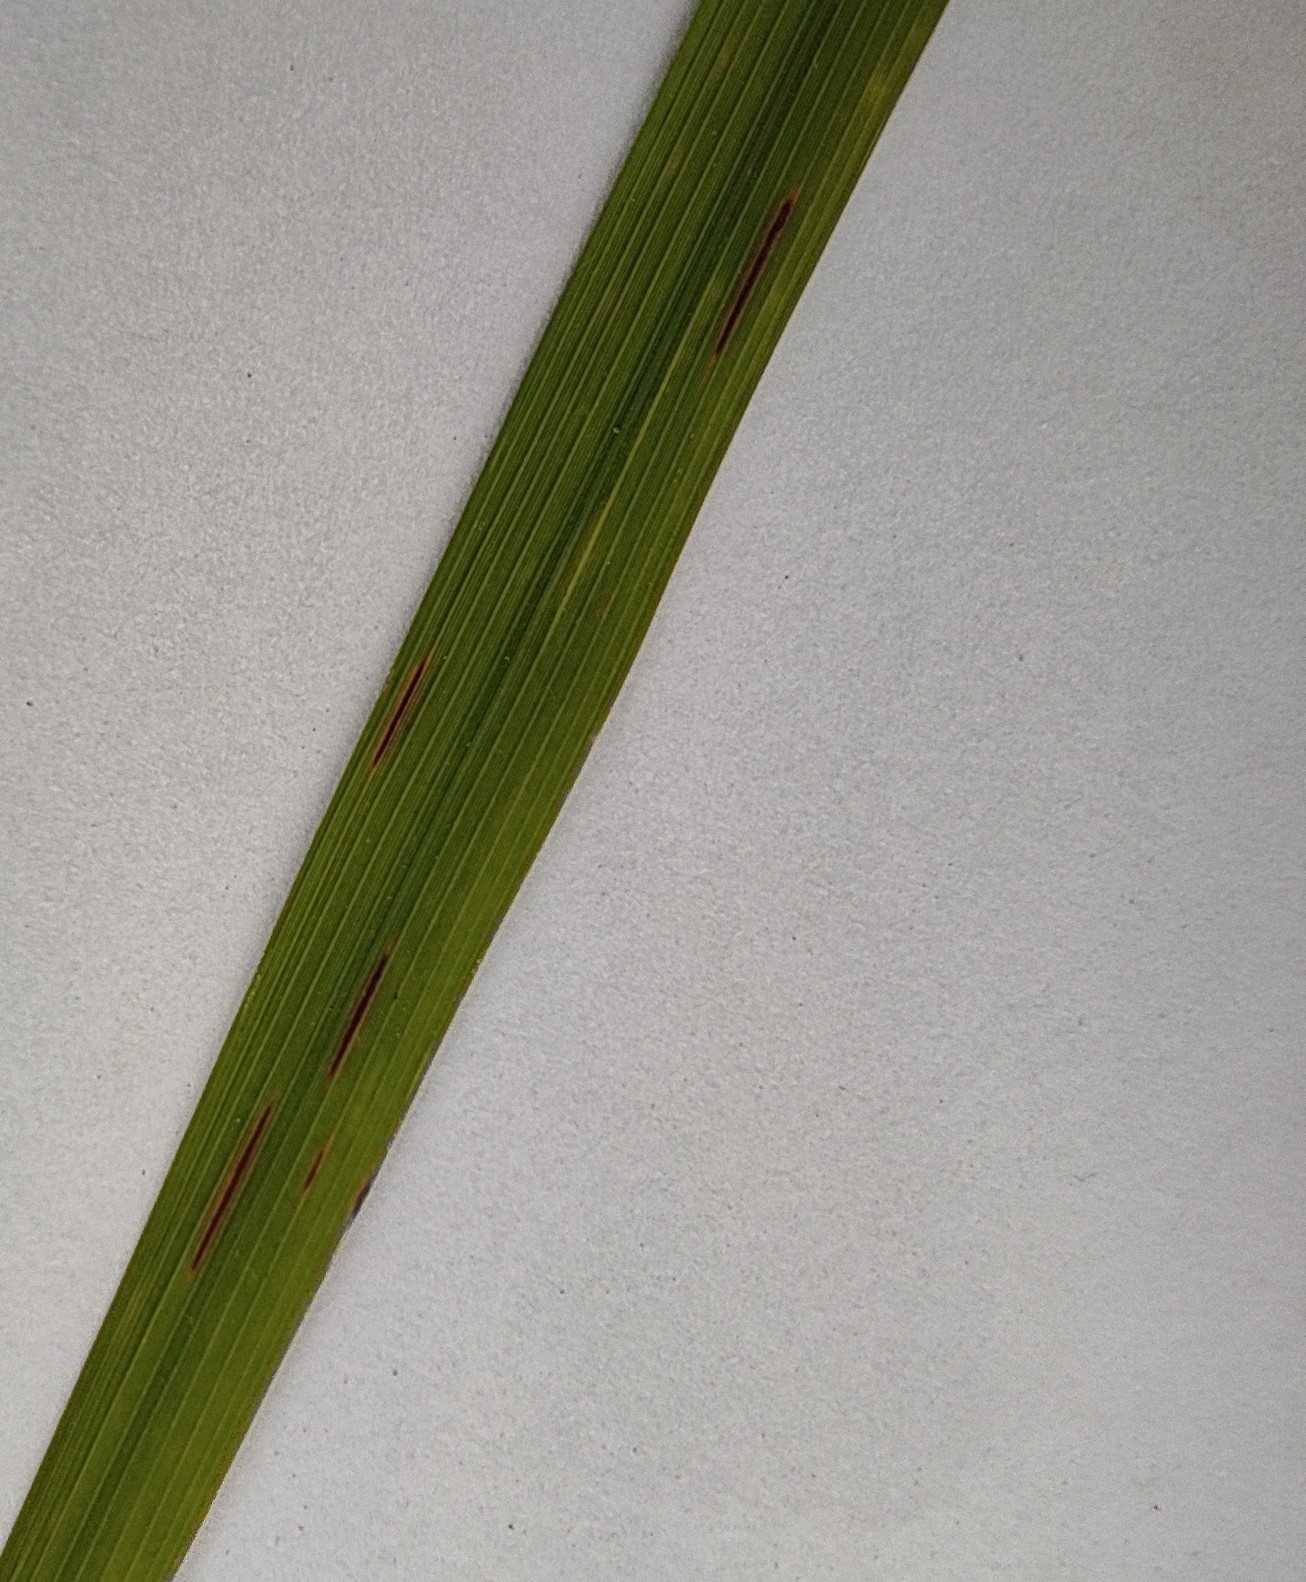
Label: Rice Blast